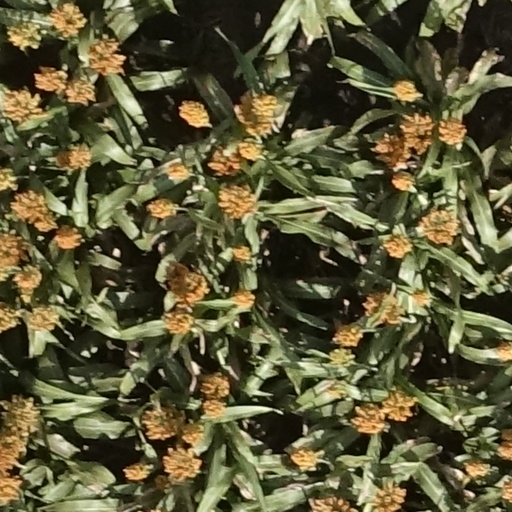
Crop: sorghum